Lord Charles Russell

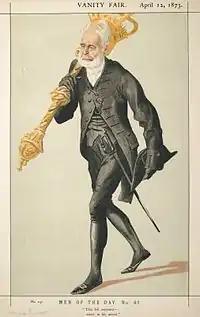
Russell as portrayed by James Tissot in "Vanity Fair", 12 April 1873. Caption reads "This fell sergeant - strict in this arrest"

Lord Charles James Fox Russell (10 February 1807 – 29 June 1894), was a British soldier and Whig politician.